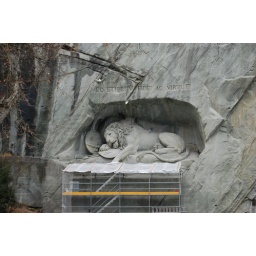
lion monument under construction. Lucern Swiss